Helena Lekapene

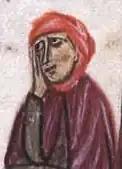
Helena, from the 12th century "Madrid Skylitzes"

Helena Lekapene (c. 910 – 19 September 961) was the empress consort of Constantine VII, known to have acted as his political adviser and "de facto" co-regent. She was a daughter of Romanos I Lekapenos and Theodora.